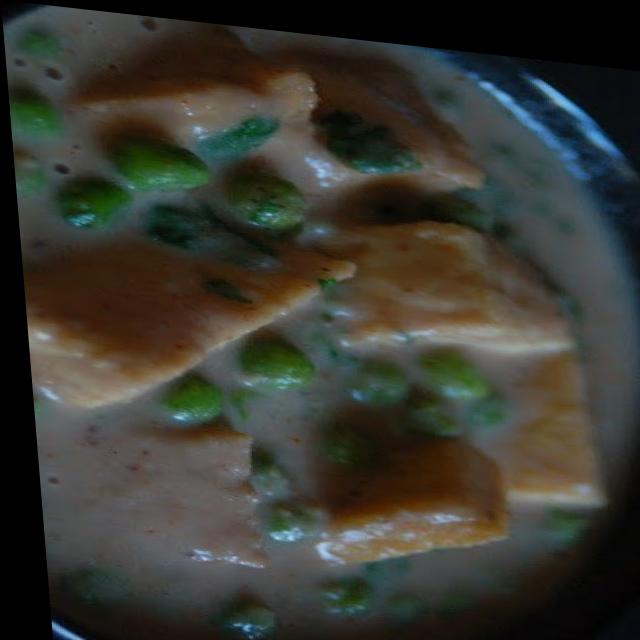
Dish: shahi_paneer